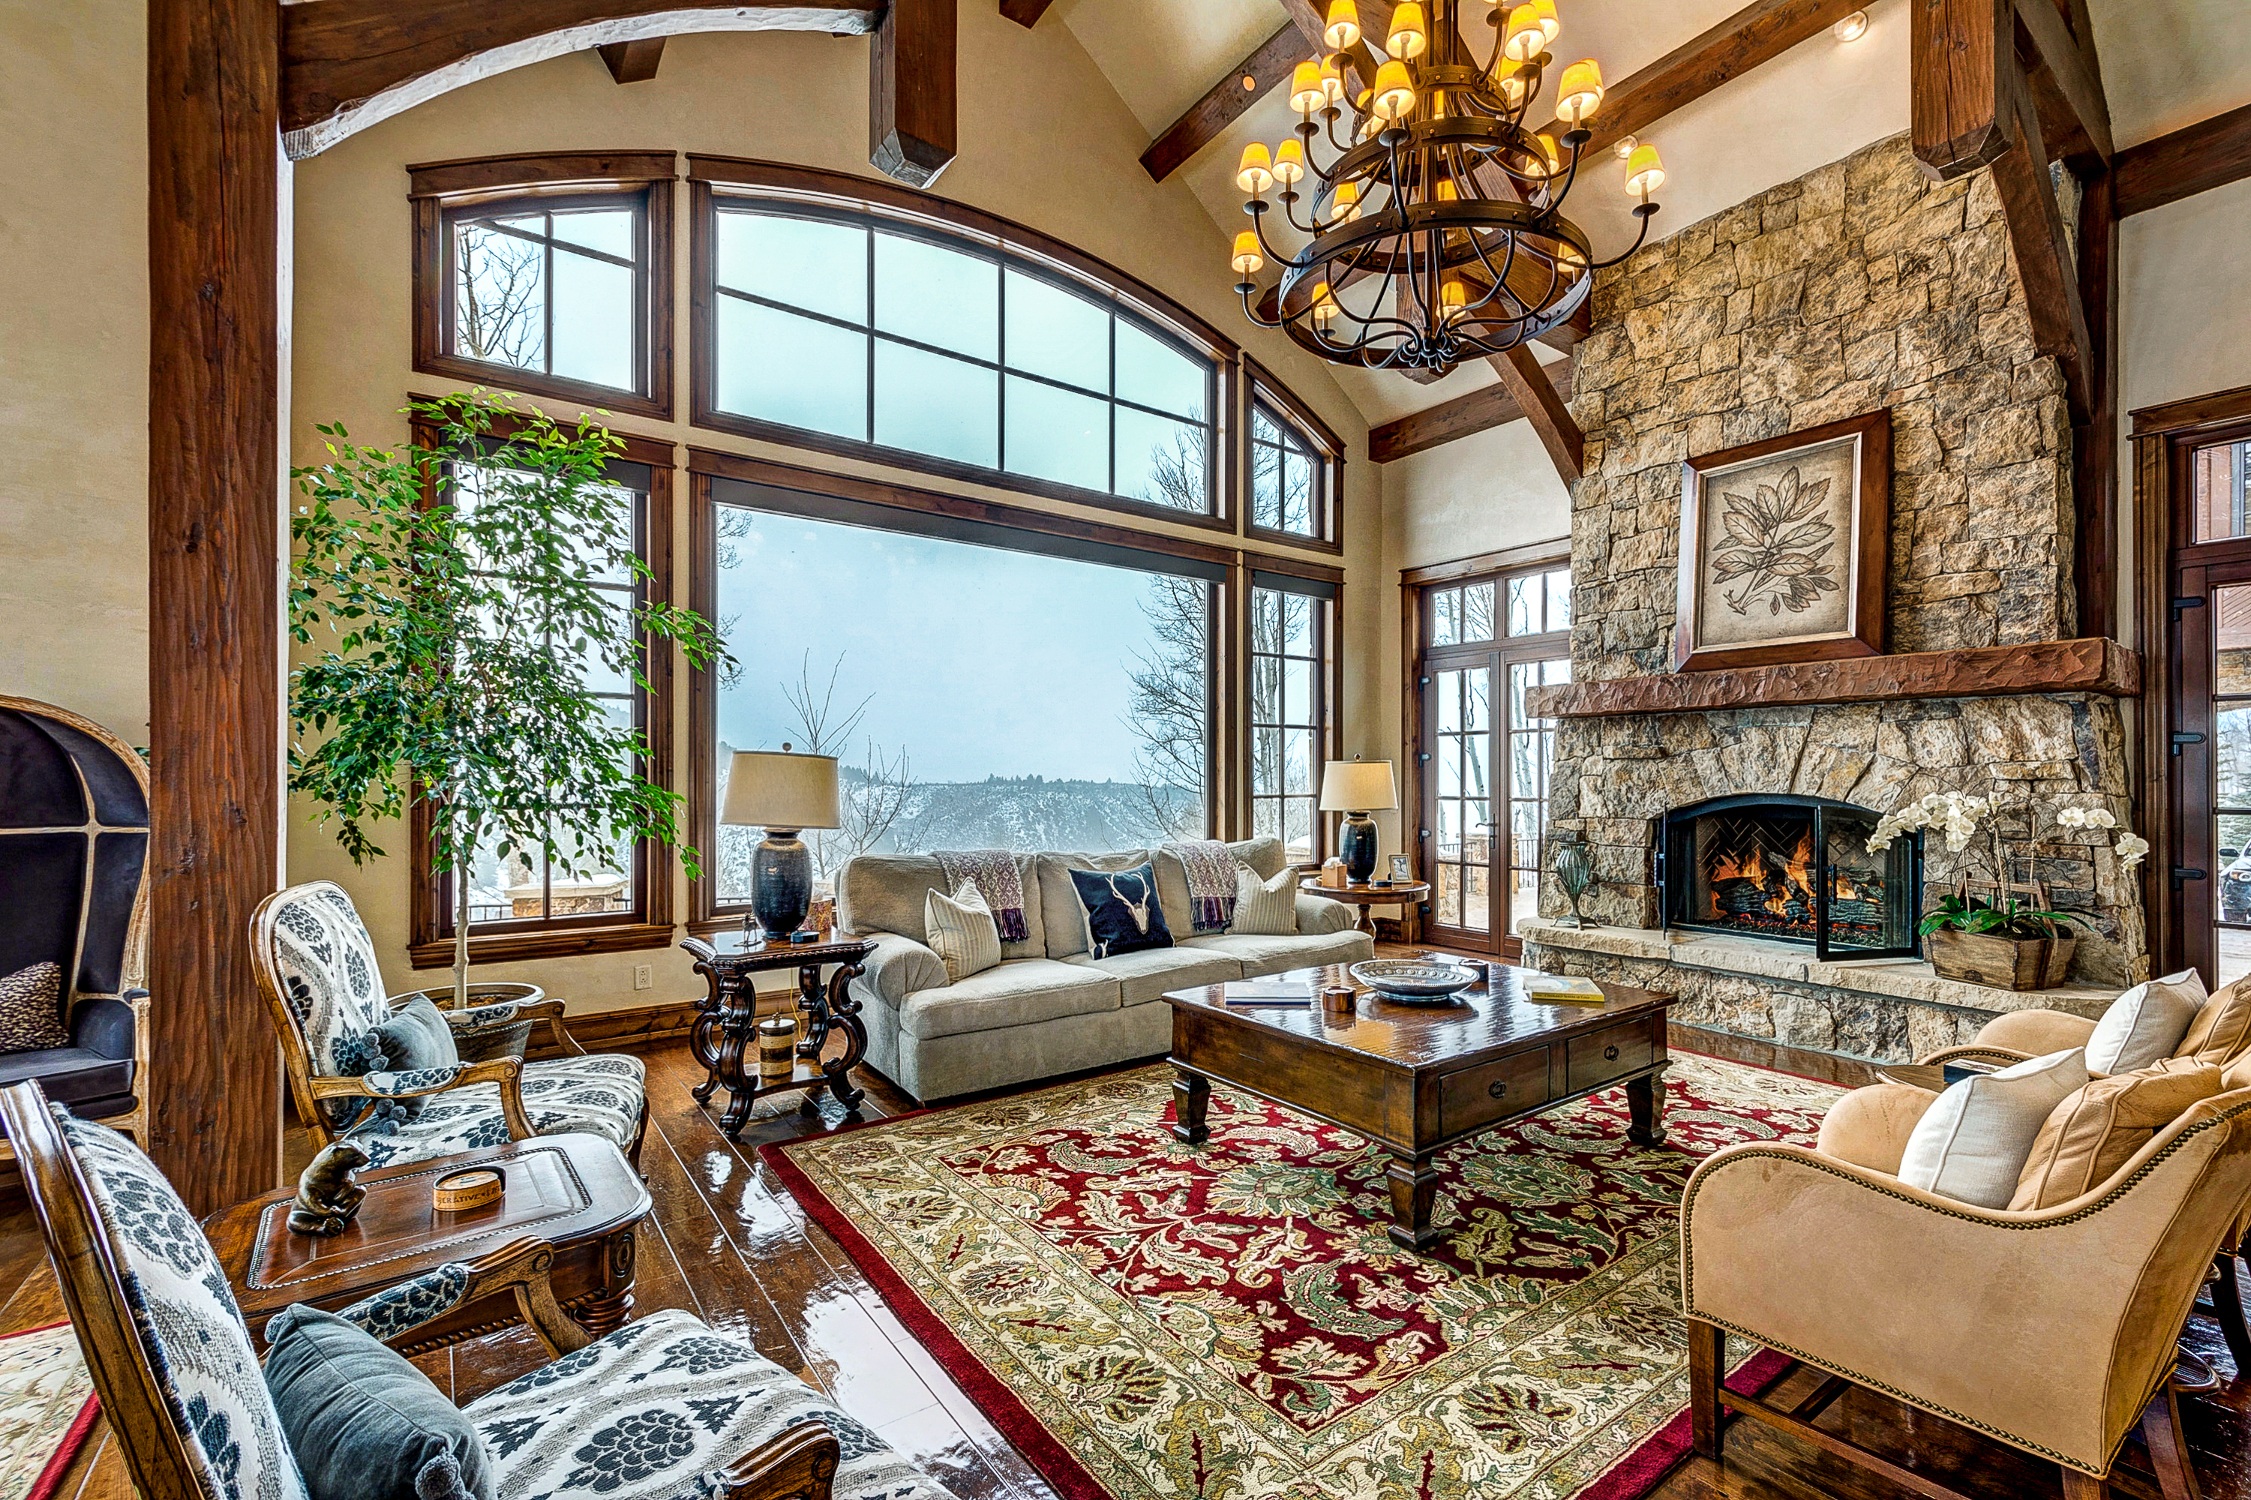
villa, mansion, home, porch, cottage, fireplace, property, living room, room, interior design, farmhouse, estate, real estate, living area